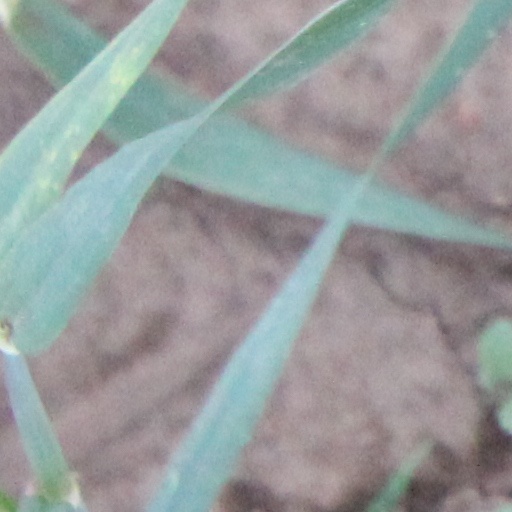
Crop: wheat